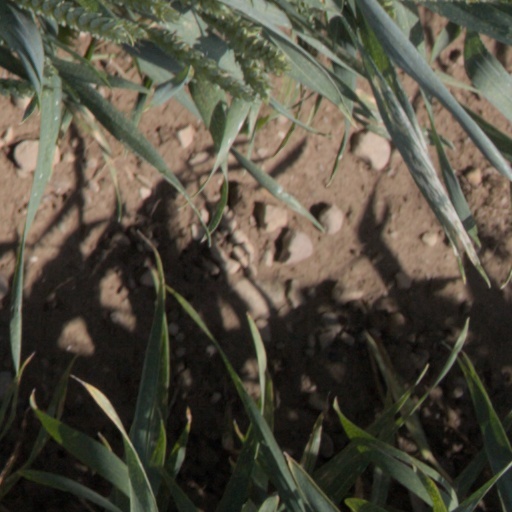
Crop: wheat